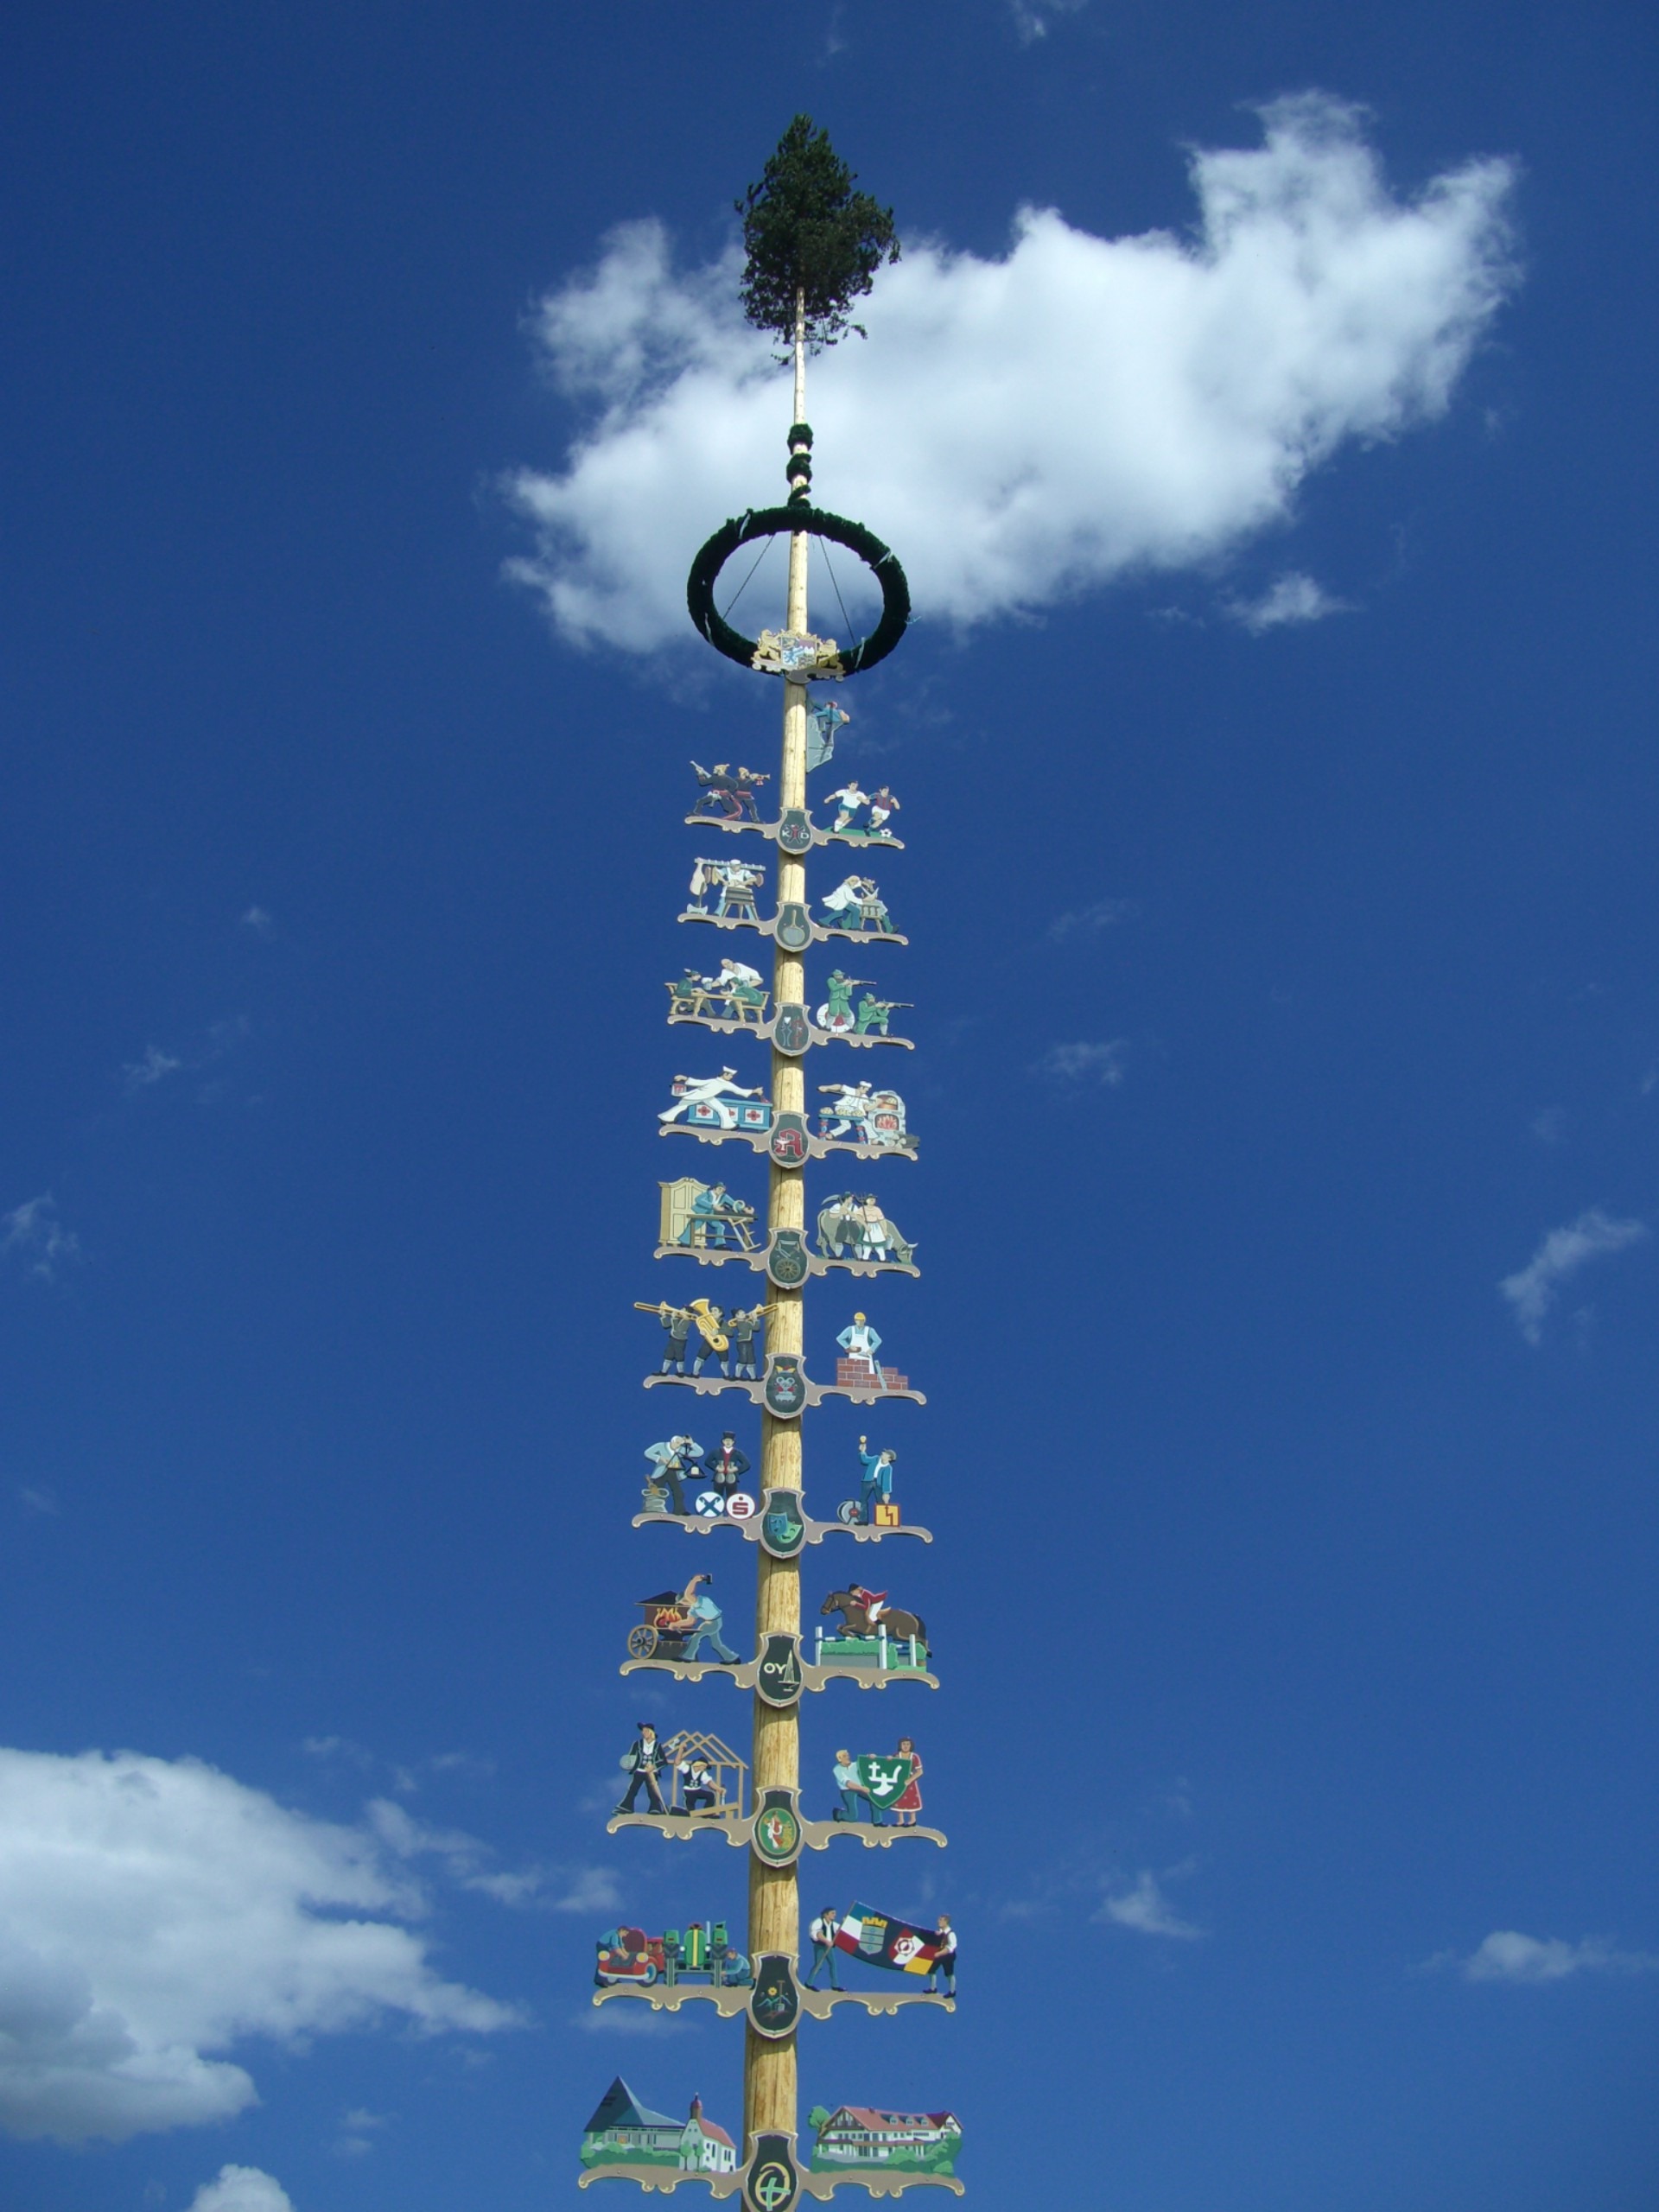
cloud, sky, tower, mast, blue, street light, lighting, clouds, spire, steeple, light fixture, may, tradition, oy, maypole